Maury River

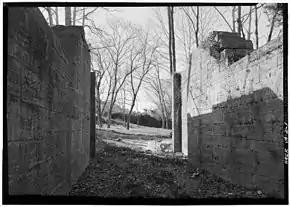
Ben Salem Lock on the Maury River near Lexington

The Maury River formed a portion of an all-water route from the Atlantic ports of Virginia to Lexington from the late 18th to the late 19th century, primarily carrying passengers, pig iron, and agricultural products. Connected to the James River and Kanawha Canal at Glasgow, a series of canals, locks and dams allowed merchant and passenger James River bateaux to travel the shallow, rocky river. The first canal boat reached Lexington in 1860.